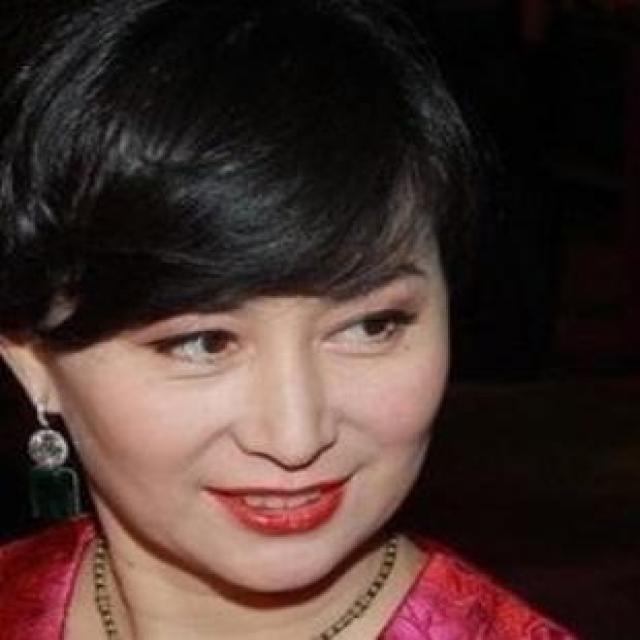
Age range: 21-44